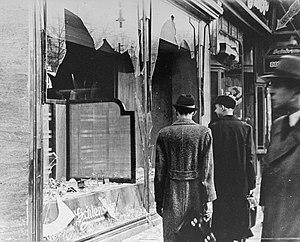
Hans Loritz était un officier SS allemand et commandant de plusieurs camps de concentration nazi. Nazi fanatique, réputé pour sa brutalité, convaincu de corruption, il constitue, comme Karl Otto Koch, le modèle de SS affecté aux camps de concentration pendant l'essentiel de sa carrière.
La nuit de Cristal est le pogrom contre les Juifs du Troisième Reich qui se déroula dans la nuit du 9 au 10 novembre 1938 et dans la journée qui suivit. Ce pogrom a été présenté par les responsables nazis comme une réaction spontanée de la population à la mort le 9 novembre 1938 d’Ernst vom Rath, un secrétaire de l'ambassade allemande à Paris, grièvement blessé deux jours plus tôt par Herschel Grynszpan, un jeune Juif polonais d'origine allemande. En fait, le pogrom fut ordonné par le chancelier du Reich, Adolf Hitler, organisé par Joseph Goebbels et commis par des membres de la Sturmabteilung, de la Schutzstaffel et de la Jeunesse hitlérienne, soutenus par le Sicherheitsdienst, la Gestapo et d'autres forces de police.